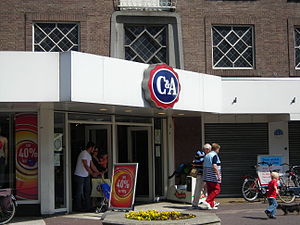
C&A
En C&A-butik i Nederlandene.
C&A, formelt C&A Mode KG, er en international kæde af tøjbutikker med hovedsæde i Düsseldorf og Vilvoorde ved Bruxelles.